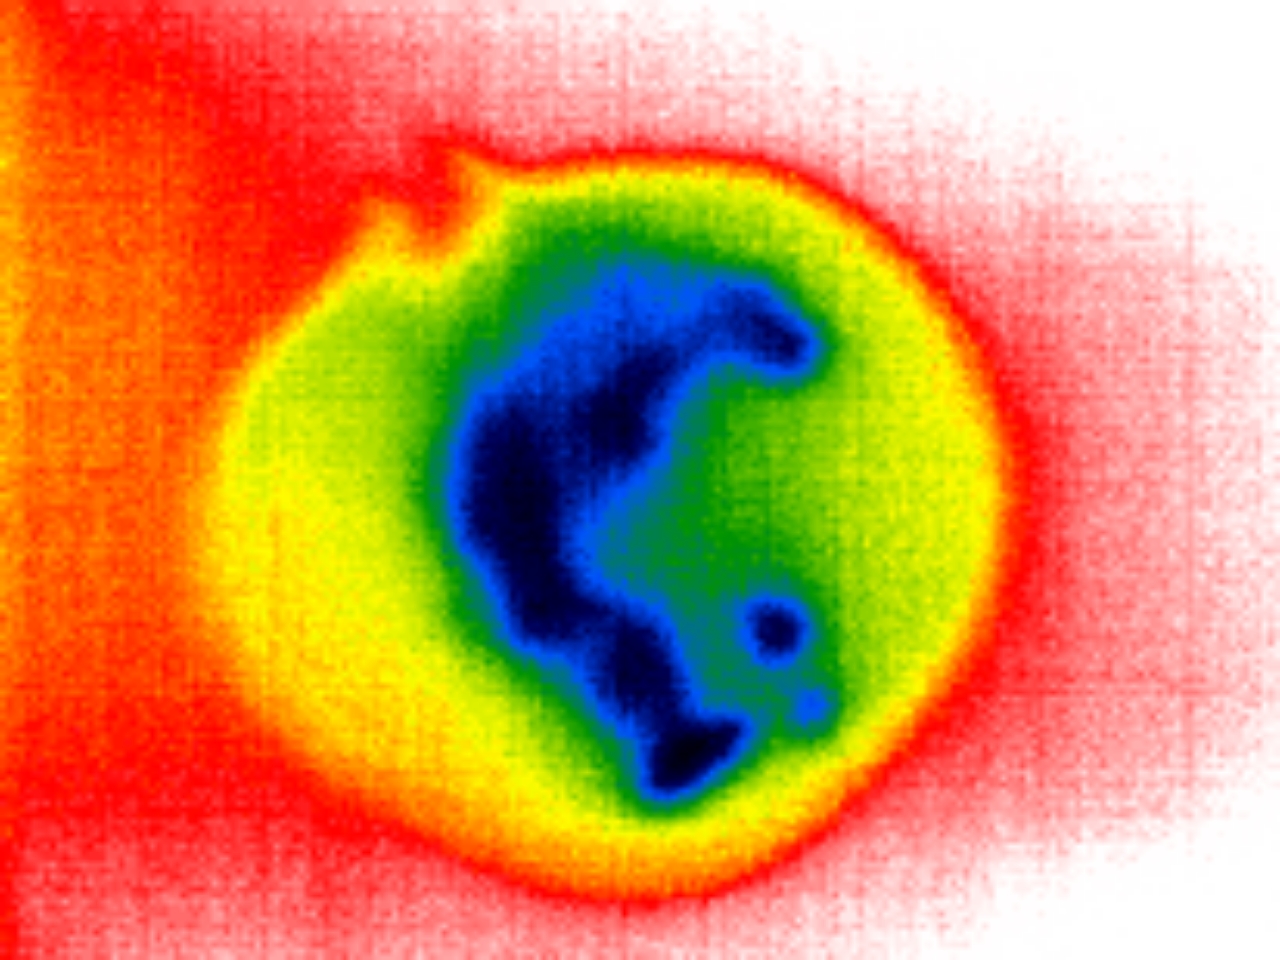
Label: Major Defect